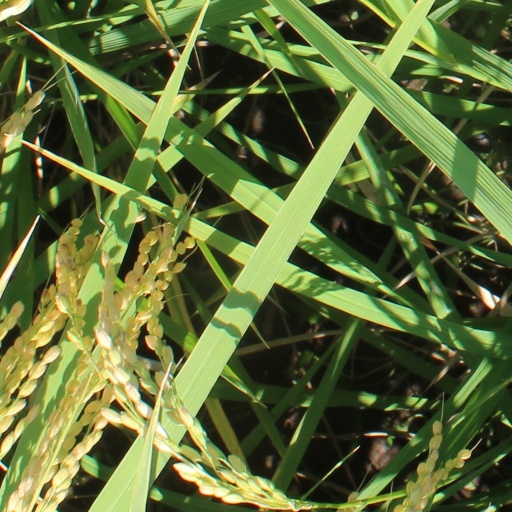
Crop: rice